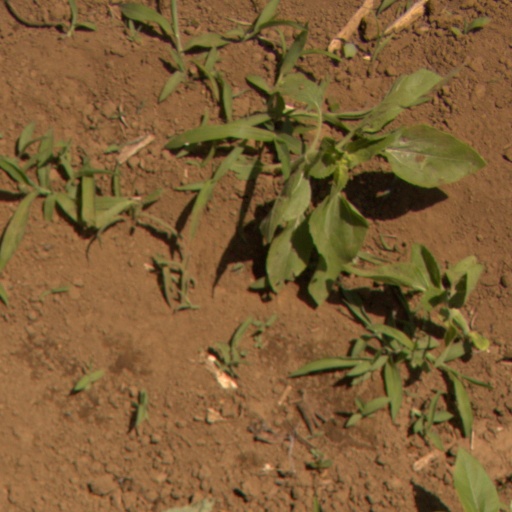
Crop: Jerusalem artichoke